Culture of Baltimore

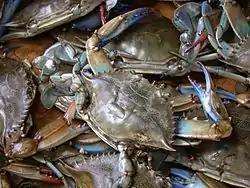
Blue crabs

The most prominent example of Baltimore's distinctive flavor is the city's close association with blue crabs. This is a trait which Baltimore shares with the other coastal parts of the state of Maryland. The Chesapeake Bay for years was the East Coast's main source of blue crabs. Baltimore became an important hub of the crab industry. In Baltimore's tourist district (located between Harborplace and Fells Point), numerous restaurants serve steamed hard shell crabs, soft shell crabs, and lump backfin crabcakes. Many district shops even sell crab-related merchandise.